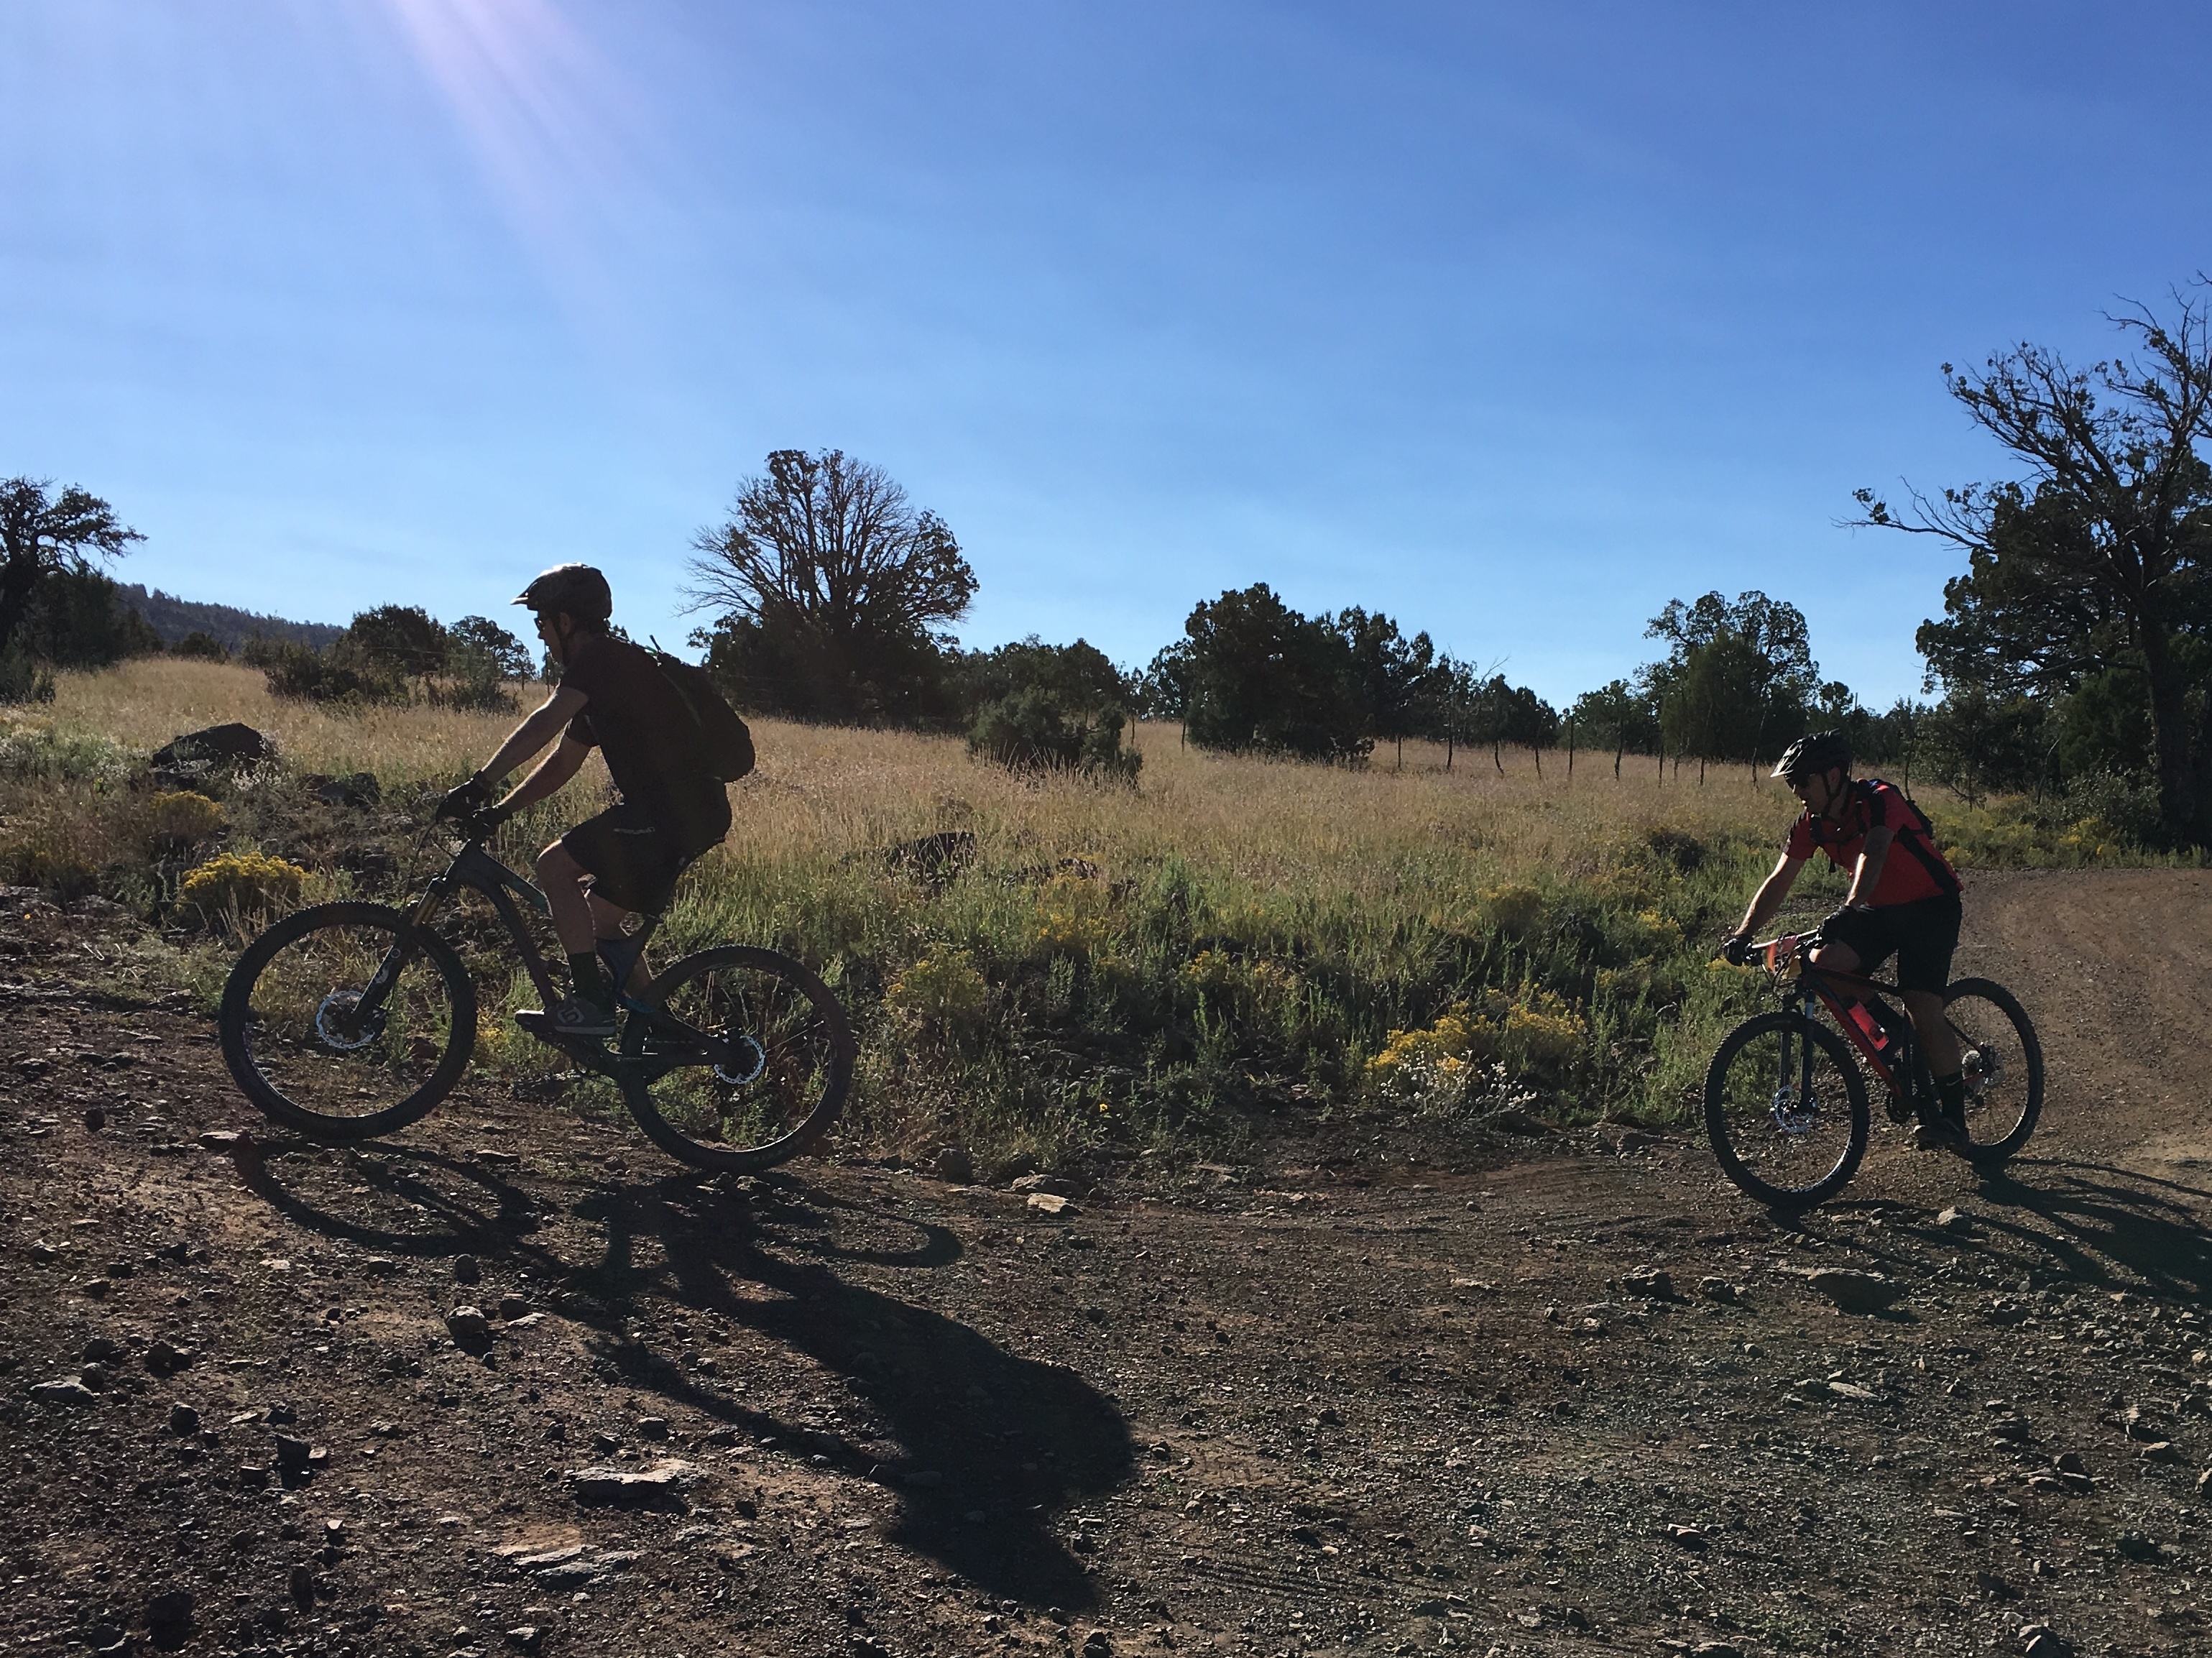
trail, bicycle, vehicle, soil, extreme sport, sports equipment, mountain bike, cycling, sports, freeride, mountain biking, land vehicle, cycle sport, cyclo cross bicycle, cyclo cross, bicycle racing, downhill mountain biking, bicycle motocross, mountain bike racing, cross country cycling